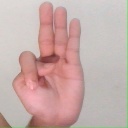
अक्षर: भ